Phosphorus mononitride

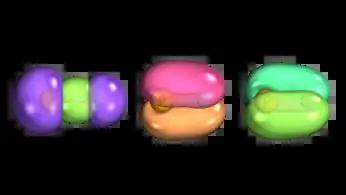
Occupied intrinsic bond orbitals (IBOs) of PN. Example calculated at the PBE0-D3BJ level of theory using the def2-TZVP basis set with ORCA. (Left): Two lone pairs + one P-N sigma bond. (Middle + Right): Degenerate perpendicular pi bond pair.

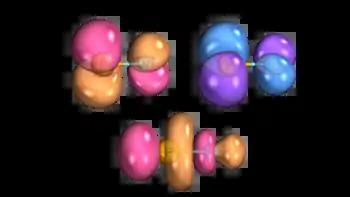
Valence virtual IBOs of PN. Example calculated at the PBE0-D3BJ level of theory using the def2-TZVP basis set with ORCA. (Top): Degenerate pi antibonding orbitals relevant to pi backbonding (in relation to LUMO).

Its dipole moment is larger than PO (1.88 D), despite the greater electronegativity difference between the constituent P and O atoms and similar bond length (1.476 Å). This a result of the significant differences in bonds and charge distribution within the PN and PO molecules. The large PN dipole moment makes it very favorable with respect to radio-astronomical studies in comparison to N - which lacks this property.